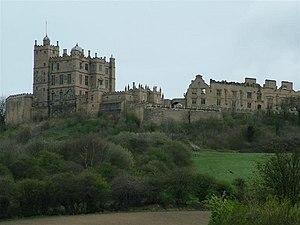
Cette liste non exhaustive répertorie les principaux châteaux en Angleterre, au Royaume-Uni.
Le château de Bolsover est un monument classé situé dans le district de Bolsover, près de Chesterfield.